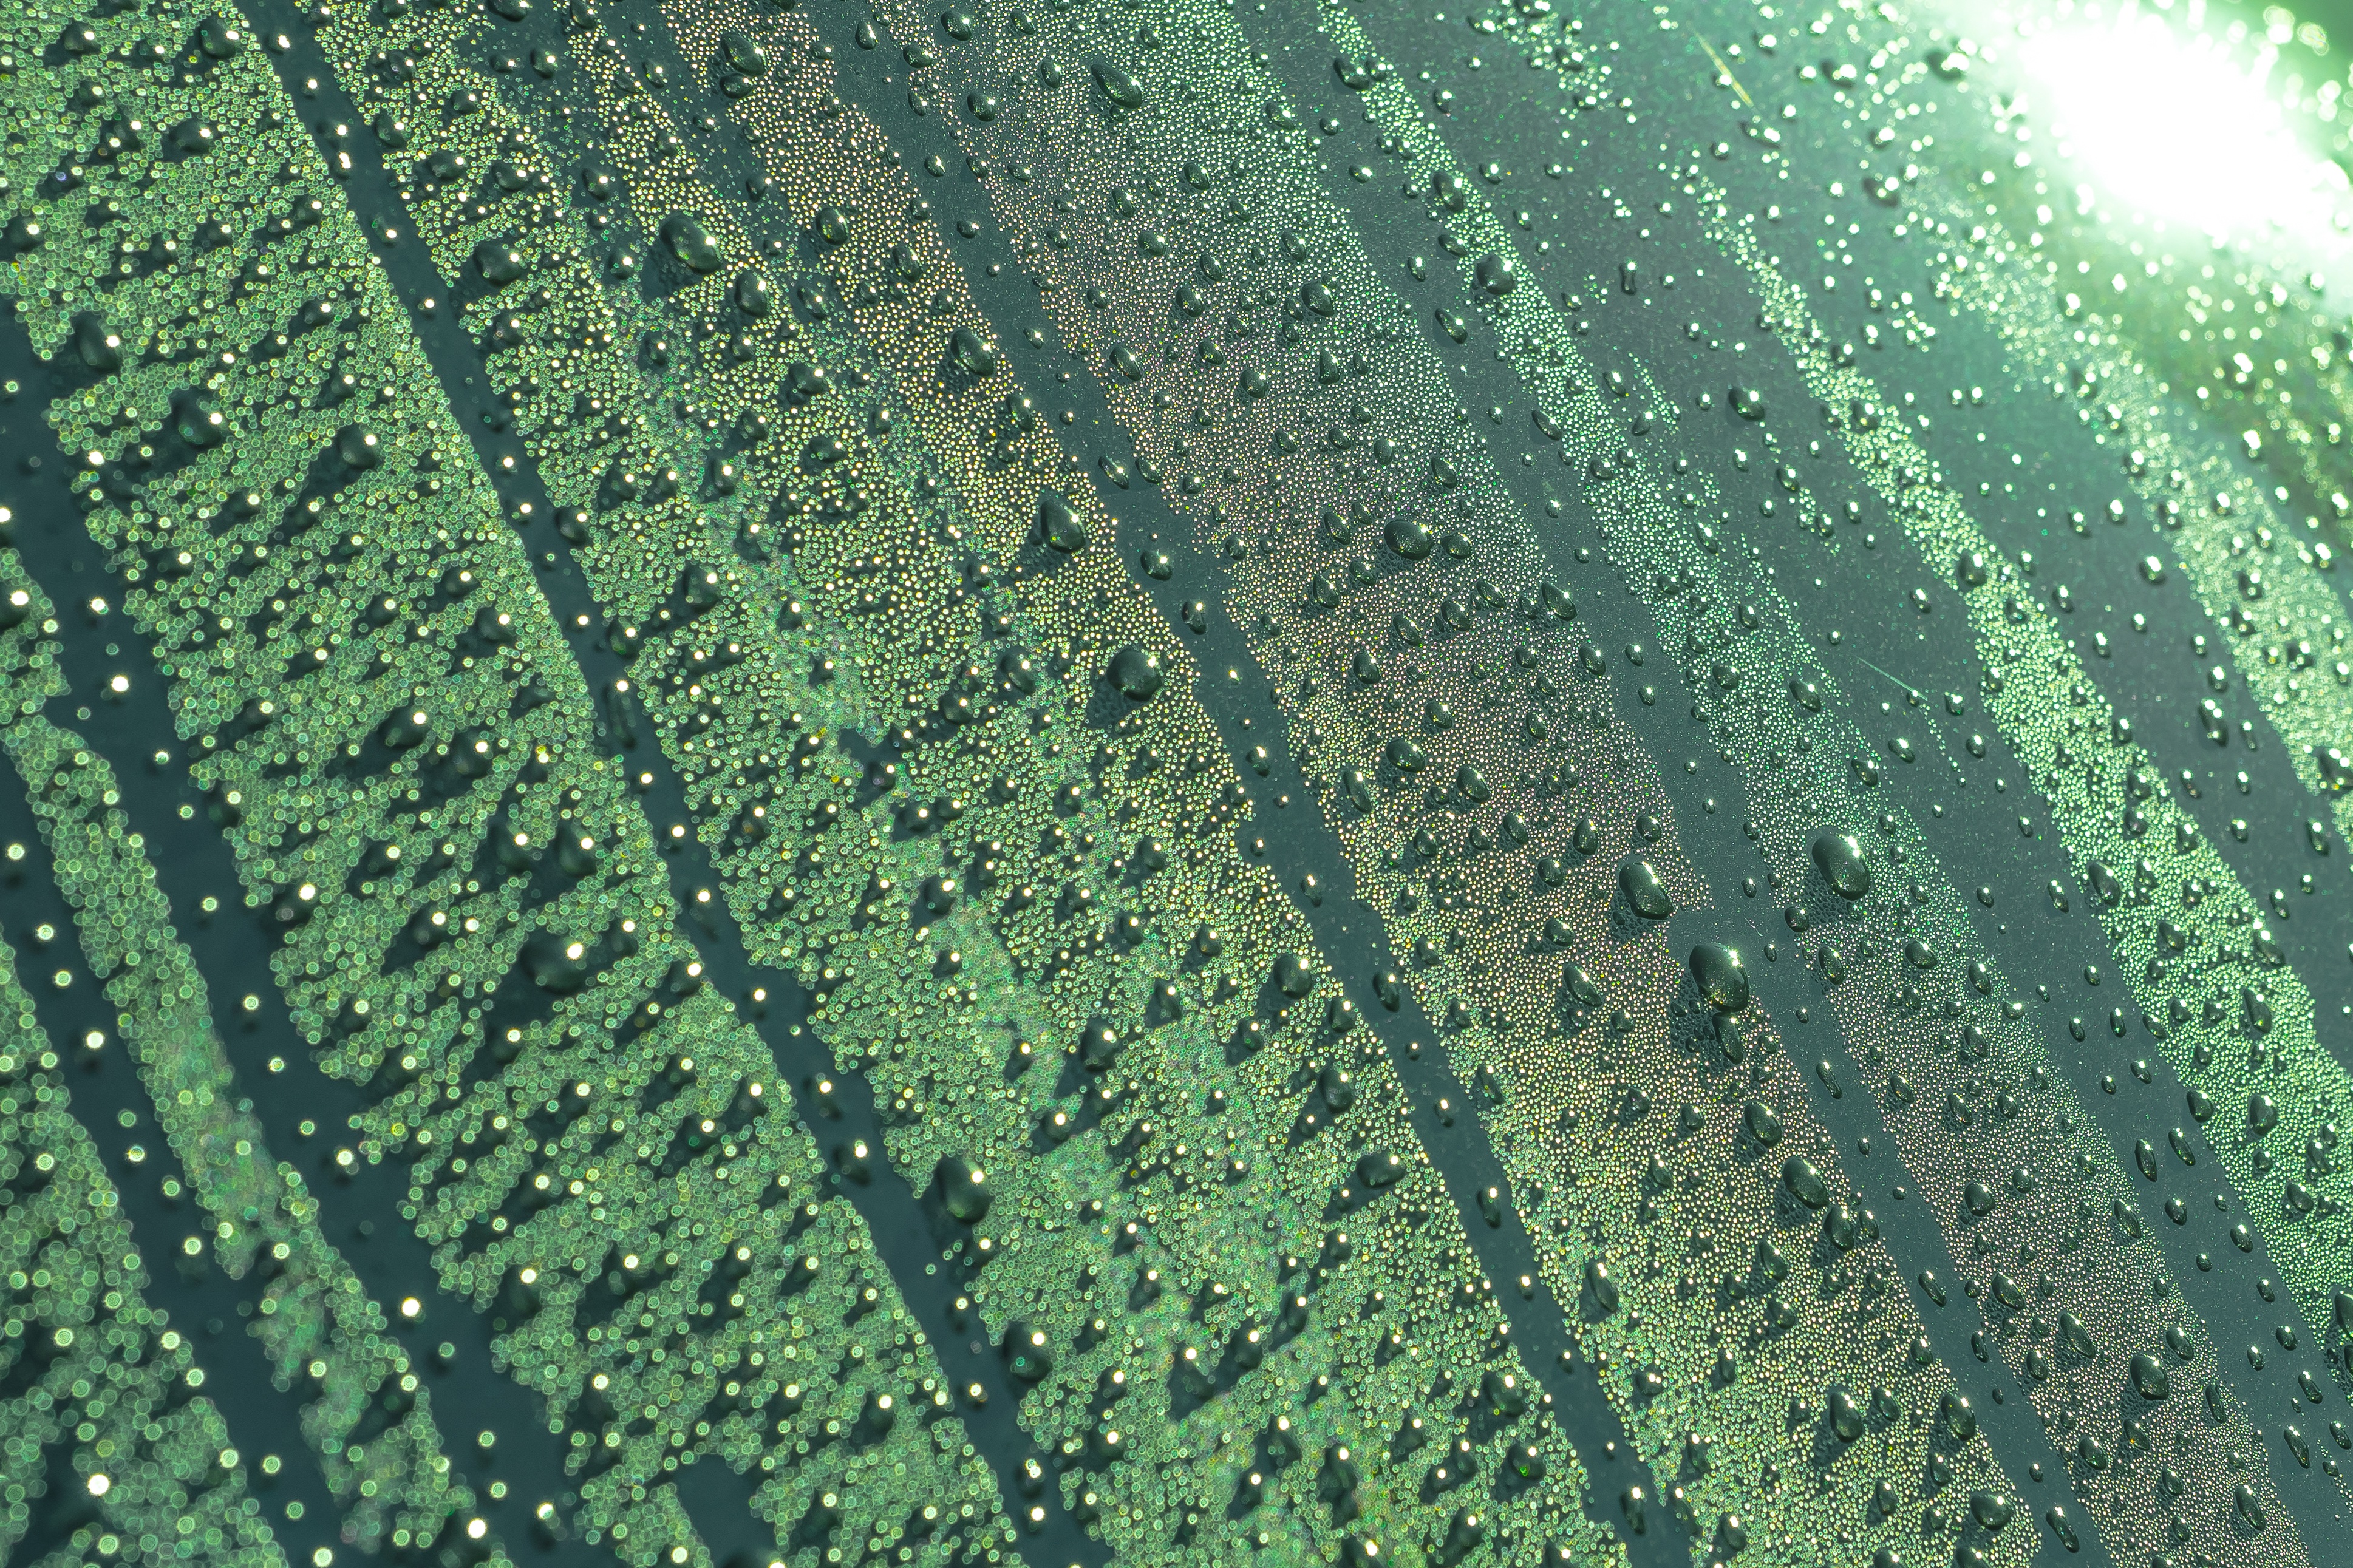
water, grass, dew, liquid, field, rain, wet, green, crop, soil, agriculture, close, drip, blade of grass, algae, plantation, thaw, habitat, drop of water, ecosystem, aerial photography, atmosphere of earth